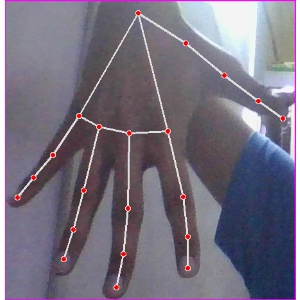
अक्षर: ढ